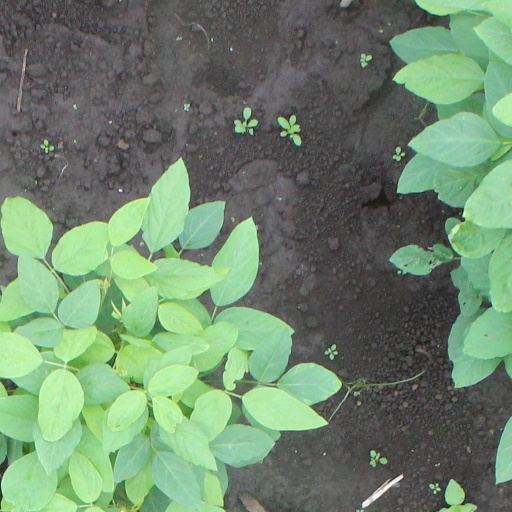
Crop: soybean